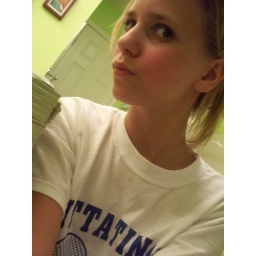
make-up designs on face in bathroom corner